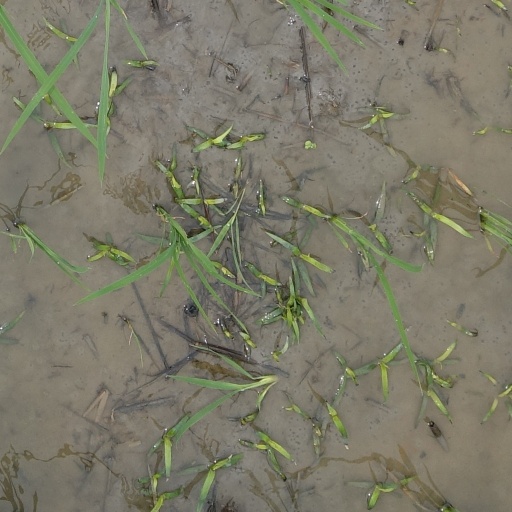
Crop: rice